Berardius

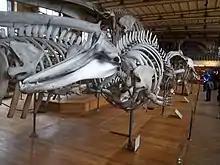
Skeleton of "Berardius arnuxii", showing a skull adapted to vocalizations

Little is known about the behavior of Arnoux's beaked whale, but it is expected to be similar to that of Baird's. Distinctions between the two species are so slight that they are speculated to be the same, although genetic makeup and geographic distribution offer evidence otherwise. Baird's beaked whales generally move in pods of 5 to 20 individuals, with groups of 50 observed in rarer circumstances. Congregating groups of Baird's whales are led by a single large male. Scarring among males indicate competition for this leadership position that must entail more breeding opportunities and gives evidence that the species' behaviors portray sexual selection. Potentially one of the deepest diving cetaceans, they can dive for an hour at a time, predating on deep-water and bottom-dwelling fish, cephalopods, and crustaceans. When not diving, they drift along the surface. The deep diving whales can dive to depths of , and when feeding, they generally prefer deep waters near the continental shelf or around seamounts, where high biological activity is present in shallower waters. The deepest recorded dive is .